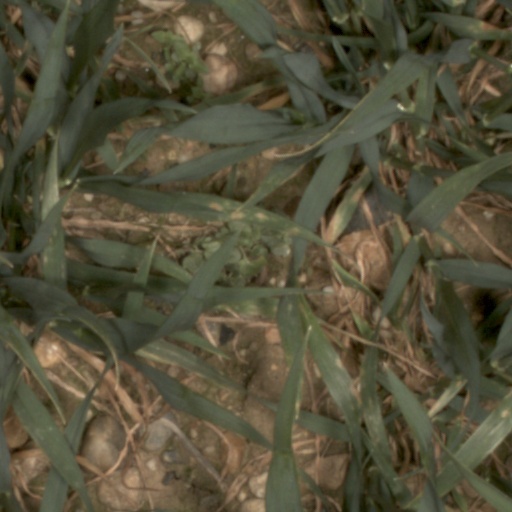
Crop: wheat